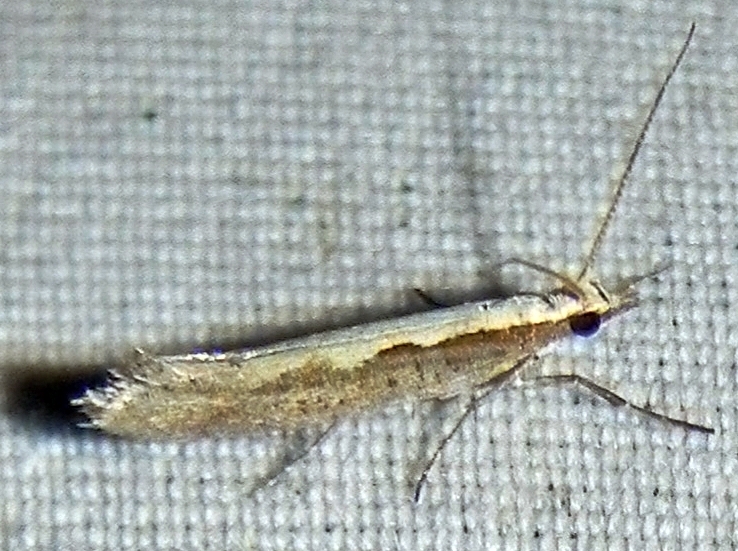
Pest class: diamondback_moth